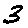
Label: 3